Valeba Raja

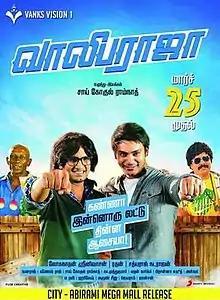
Poster

Valeba Raja (sometimes Vaaliba Raja) is a 2016 Indian Tamil-language romantic comedy It was directed by Sai Gokul Ramanath and produced by Murali. The film stars Sethu, Vishakha Singh and Nushrat Bharucha (in her Tamil debut), while Santhanam also essays a pivotal role. The film began production in June 2013 and was released on 25 March 2016 to negative reviews from critics.